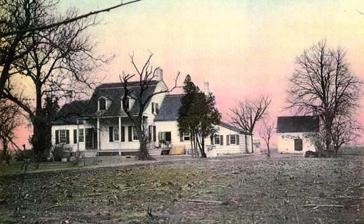
Building: Hendrick I. Lott House
Country: Unknown
Year built: 1720
Historic house in Brooklyn, New York United States historic place Hendrick I. Lott House U.S. National Register of Historic Places New York City Landmark Show map of New York City Show map of New York Show map of the United States Location 1940 East 36th Street, Brooklyn, New York Coordinates 40°36′37″N 73°55′58″W / 40.61028°N 73.93278°W / 40.61028; -73.93278 Built 1720 Architect Hendrick I. Lott Architectural style Colonial NRHP reference No. 83004645 Significant dates Added to NRHP March 3, 1994 Designated NYCL October 3, 1989 The Hendrick I. Lott House is a historic home located at 1940 East 36th Street between Fillmore Avenue and Avenue S, in Marine Park , Brooklyn , New York City . Lott House, one of the oldest Dutch Colonial houses in Brooklyn, is listed on the National Register of Historic Places and is a New York City designated landmark . The house remains structurally sound and virtually unchanged from the time Hendrick Lott constructed it in 1800, incorporating a section of the 1720 original homestead built by his grandfather, Johannes Lott. History 18th and 19th centuries The Lott house under restoration New Netherland series Exploration Fortifications : Fort Amsterdam Fort Nassau (North) Fort Orange Fort Nassau (South) Fort Goede Hoop De Wal Fort Casimir Fort Altena Fort Wilhelmus Fort Beversreede Fort Nya Korsholm De Rondout Settlements : Noten Eylandt Nieuw Amsterdam Rensselaerswijck Nieuw Haarlem Beverwijck Wiltwijk Bergen Pavonia Vriessendael Achter Col Vlissingen Oude Dorpe Colen Donck Greenwich Heemstede Rustdorp Gravesende Breuckelen Nieuw Amersfoort Midwout Nieuw Utrecht Boswijk Swaanendael Nieuw Amstel Nieuw Dorp The Patroon System Charter of Freedoms and Exemptions Cornelius Jacobsen May (1620–25) Willem Verhulst (1625–26) Peter Minuit (1626–32) Sebastiaen Jansen Krol (1632–33) Wouter van Twiller (1633–38) Willem Kieft (1638–47) Peter Stuyvesant (1647–64) People of New Netherland New Netherlander Twelve Men Eight Men Nine Men Flushing Remonstrance v t e Family patriarch Johannes Lott, a member of the New York Colonial Assembly, purchased land from Coert Van Voorhees in the rural area of Flatlands in 1719 to use for farming. Lott expanded the family holdings from Kings Highway south to Jamaica Bay and "Lott's Landing." On this property, Johannes built his homestead just east of the present house. Johannes died in 1775, leaving the farm to Johannes Jr., who occupied the property until 1792. The Lott family quickly became leaders in the area. When Hendrick I. Lott married Mary Brownjohn in 1792, he found his grandfather's house was too small, too old, and too outmoded for an established member of a prominent family. Hendrick built a larger, grander house, combining Dutch architecture with that of the English, making it into a distinctly American building. Hendrick did not abandon his grandfather's house entirely, however. Moved to the eastern end of the new house, and it served as the kitchen wing. He balanced this 1720 wing with a west wing, creating a symmetrical composition. Although Hendrick added Federal-style dormer windows, the gambrel roof with graceful spring eaves is typical of the Dutch colonial architectural style. The interior features 18 rooms organized in a center hall plan. In the 19th century, at its peak, the Lotts’ farm included more than 200 acres (0.81 km 2 ). Like most large farmers in southern Kings County, the Lotts relied heavily on the labor of slaves to grow the crops that they sold in the markets of Brooklyn and Manhattan . They held the most slaves in the neighborhood. Legal documents from 1803 showed that elders, who were inefficient field workers, were less valued than children and adults. After 1799 however, the value of all slaves began to decline. New York wanted to free male slaves born after July 4, 1799, who had served their masters until age 28. Females, on the other hand, would be freed by the age of 25 if they met the same qualifications. These actions by the state made holding slaves more difficult. Therefore, the Lotts freed all but one of their slaves by 1805, long before the abolition of slavery in New York State in 1827. The Lotts then hired the freed slaves back as paid workers. These actions taken by the Lotts support the claim that they were abolitionists . Later, it is said, the House may have served as a stop on the Underground Railroad . By 1825 the 200-acre (0.81 km 2 ) farm, on which the Lotts raised cabbage, potatoes, vegetables, and wheat, included outbuildings, barns , and a separate stone kitchen. The kitchen foundation, located between the home and the present East 36th Street, was excavated in 1998 by the Brooklyn College Archaeological Research Center. Later use For two centuries, descendants of the Lotts lived in the homestead and used the land for farming. The last farmer, John Bennett Lott, died in 1923. Most of the land was sold, leaving only three-quarters of an acre (0.3 ha) surrounding the house. The last Lott descendant to live there, Ella Suydam, a great-great-great-great-granddaughter of Johannes Lott, lived in the house until she died in 1989. Ph.D. candidates who grew up in the neighborhood found windowless rooms inside the house. They believed that slaves had slept in those rooms. Below the floors of those rooms, they found corncobs in star or cross shapes and other spiritual objects that showed mutual religious practices between slaves who worked there and Africans in West Africa . These spiritual objects were believed to serve the purpose of connecting the two worlds of the living and the dead. Now the Hendrick I. Lott House sits at its original location on three-quarters of an acre (0.3 ha) of land. The house was bought by the New York City Department of Parks & Recreation in 2001 and is operated by the Hendrick I. Lott House Preservation Association, and is a member of the Historic House Trust . Restoration of the structural skeleton and the roof began in the mid-2000s, and the restoration of the interior was set to commence in 2019. The restoration of the Lott House is a joint effort of the City of New York/Parks & Recreation, Historic House Trust of New York City, Marine Park Civic Association, and Hendrick I. Lott House Preservation Association. During the restoration, the house was occasionally opened to the public; visitors were encouraged to check out the "closet that is believed to have been a temporary haven for slaves escaping along the Underground Railroad". See also Jans Martense Schenck house Vander Ende-Onderdonk House Site Abraham Manee House List of New York City Landmarks National Register of Historic Places listings in Kings County, New York References